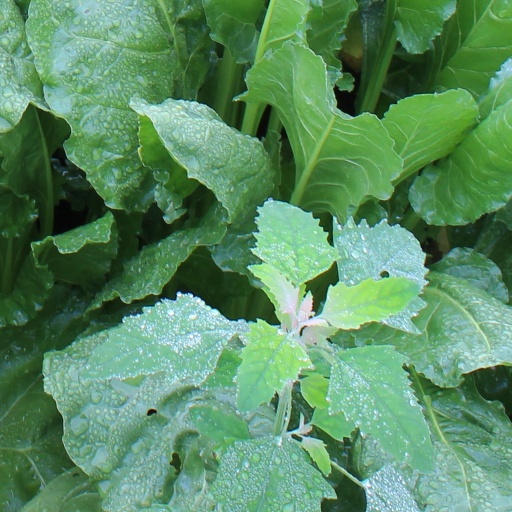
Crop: sugar beet